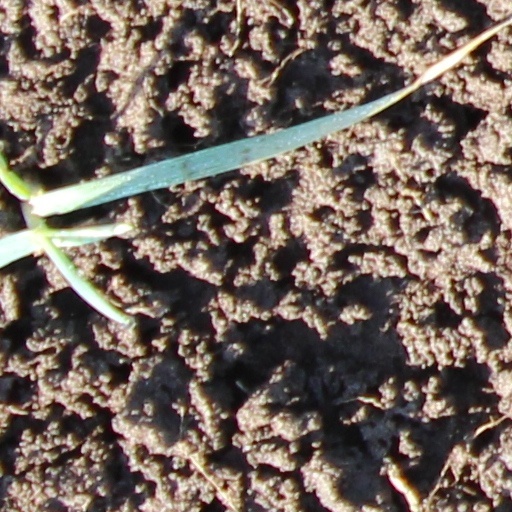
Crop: wheat